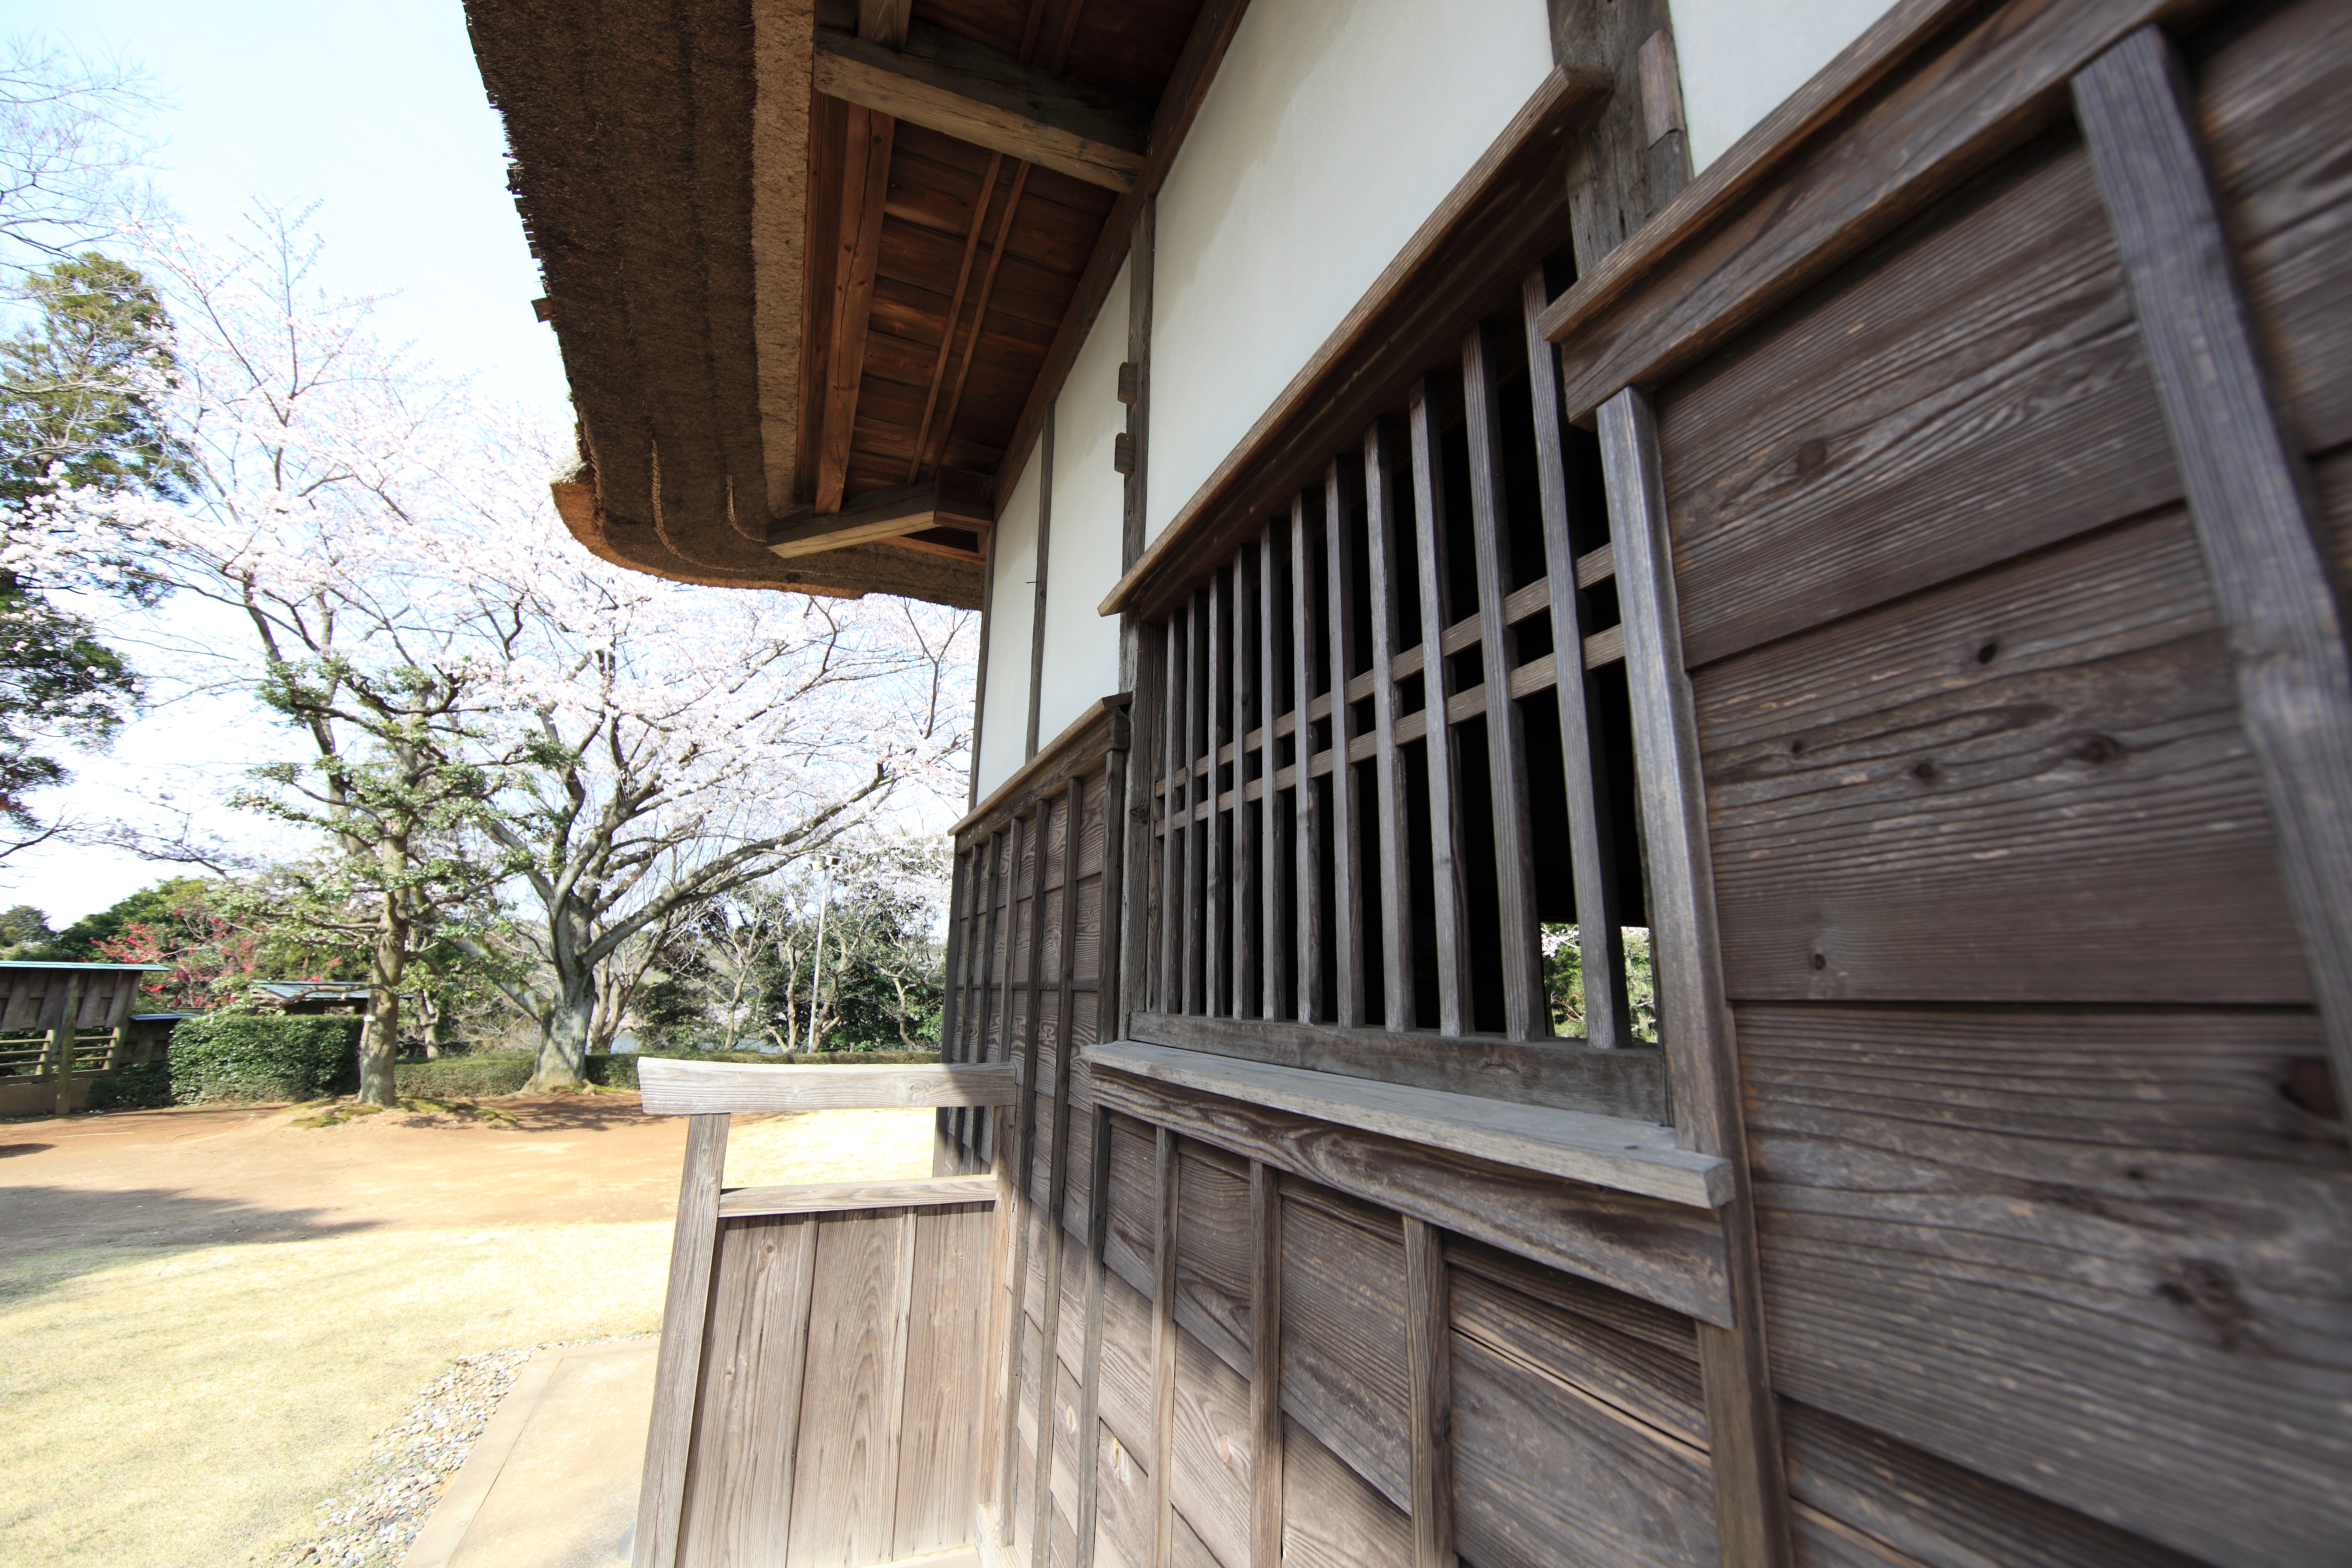
architecture, wood, farm, house, roof, home, high, park, facade, property, exterior, design, japanese, 5d, style, hires, estate, markii, traditional, hi, res, resolution, chiba, sodegaura, shindoh, sodegaurakouen, siding, real estate, outdoor structure